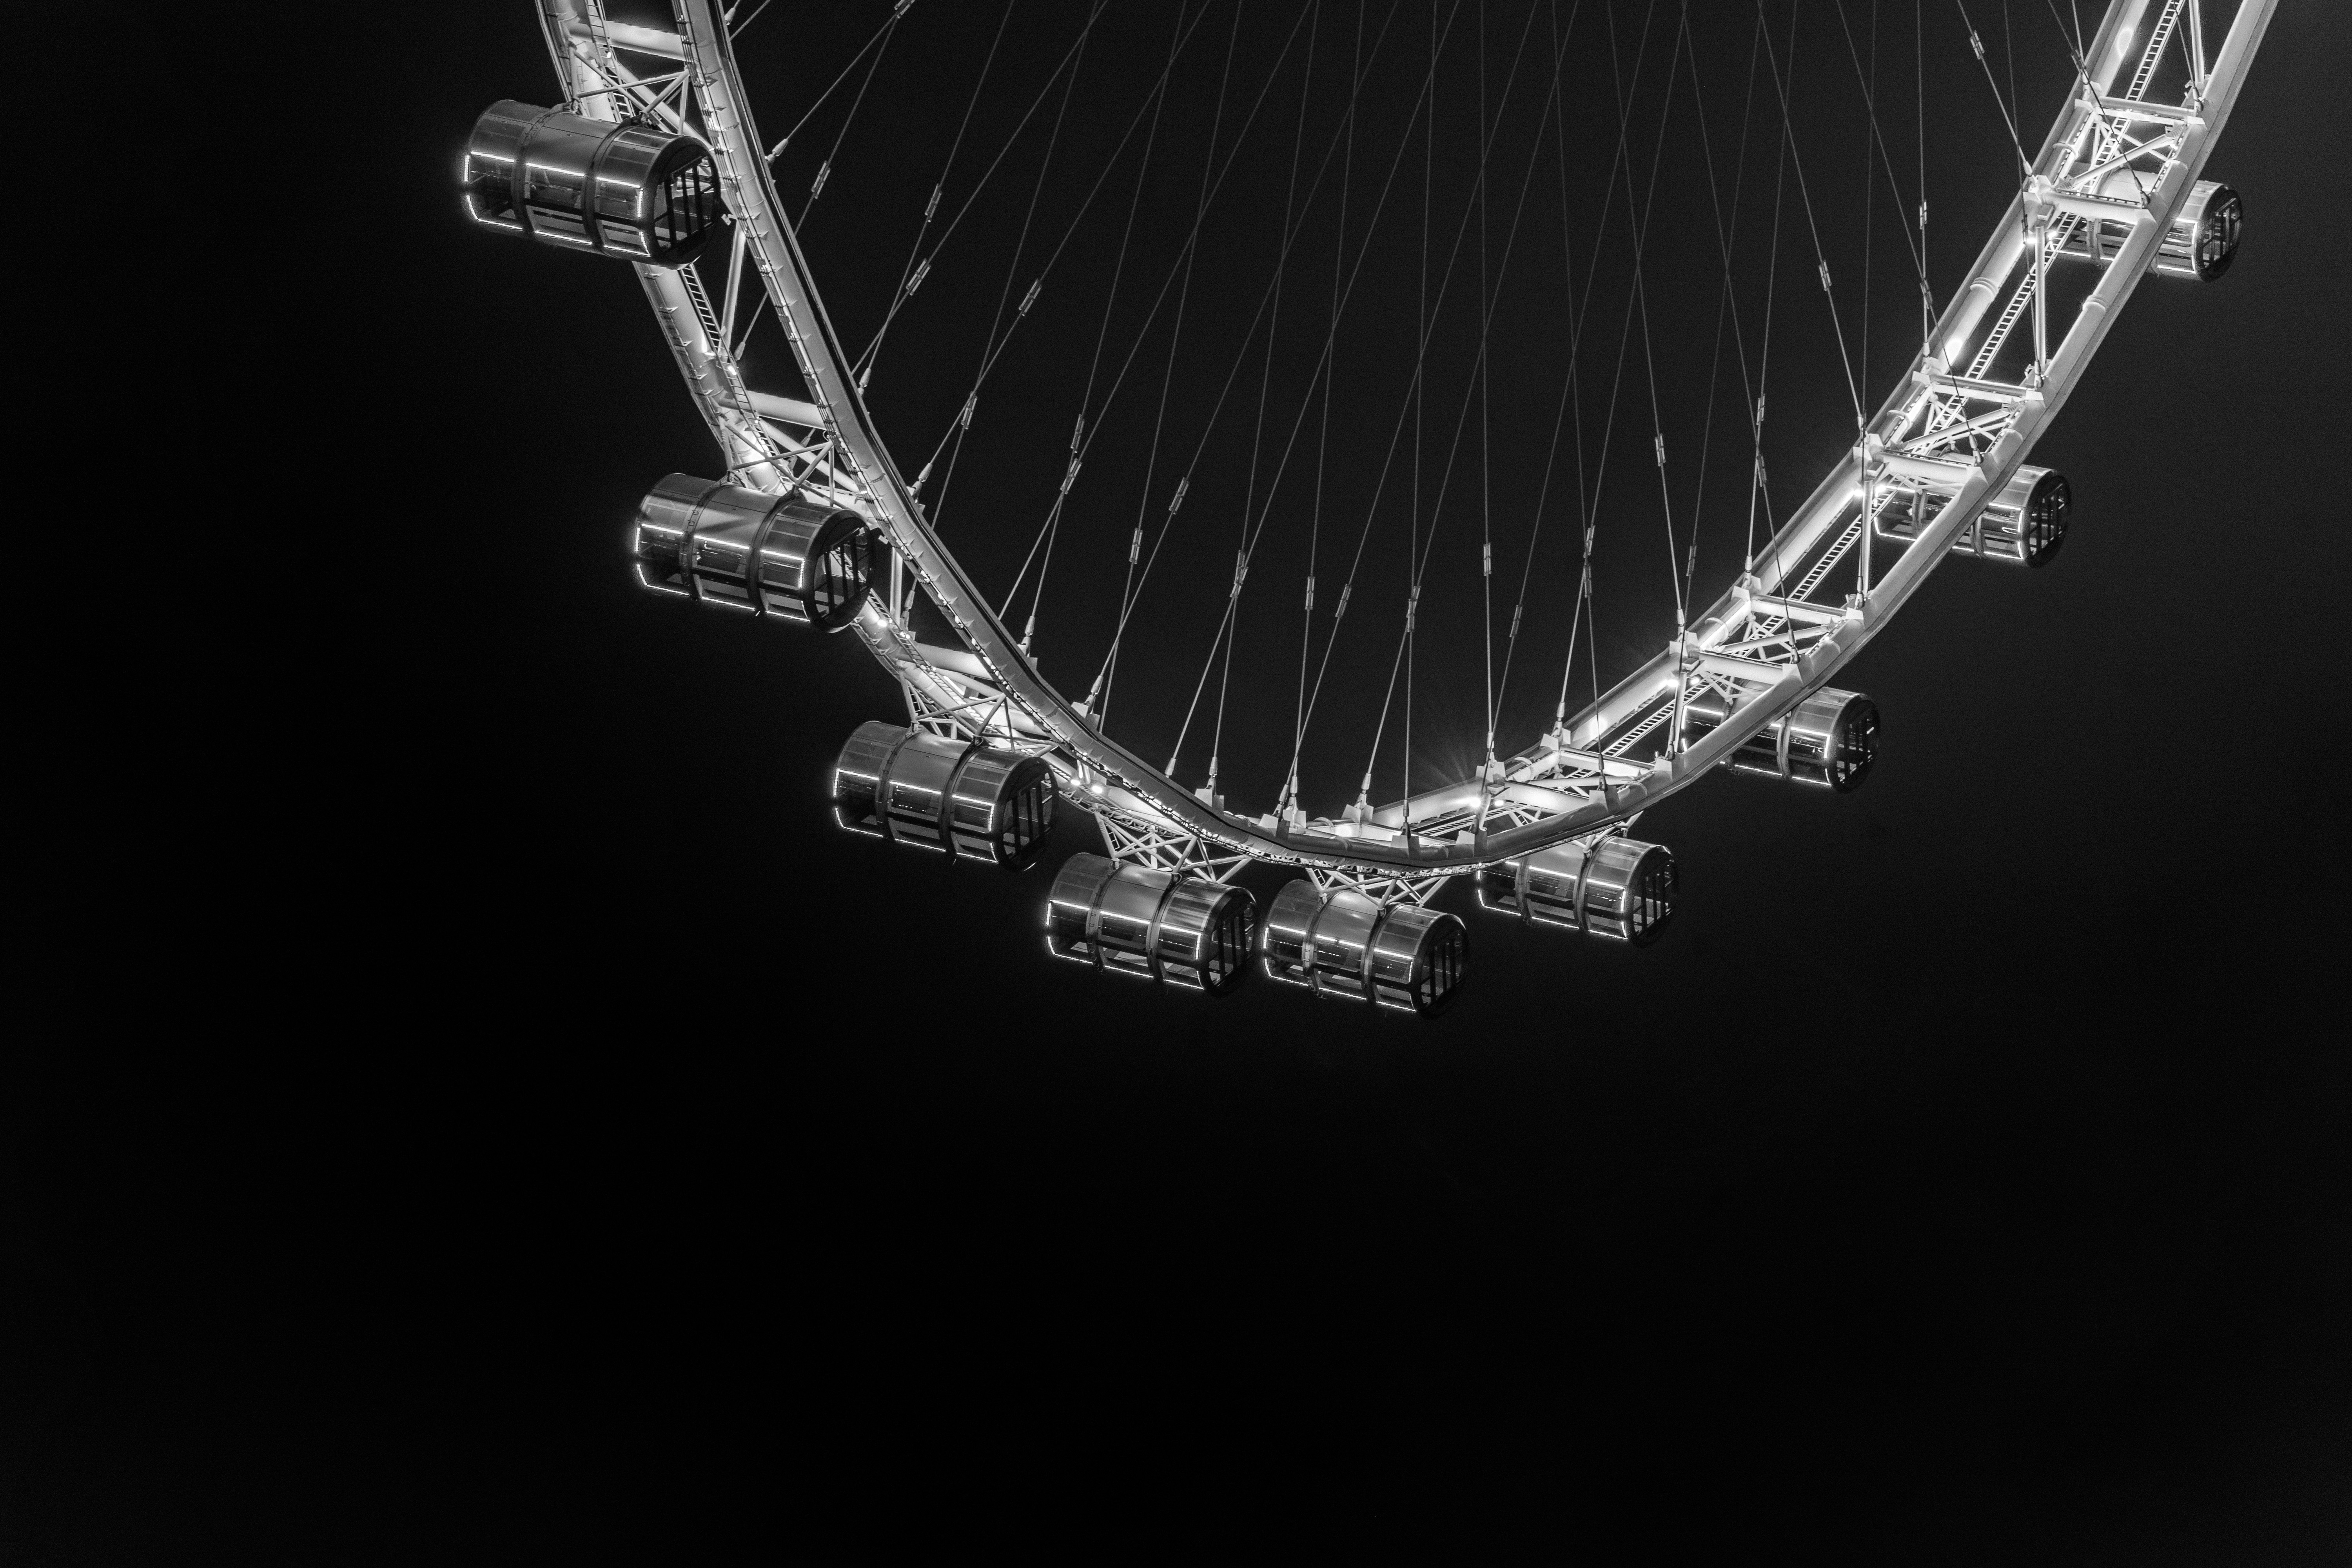
wing, black and white, white, chain, ferris wheel, material, circle, necklace, jewellery, minimalist, silver, amusement, monochrome photography, fashion accessory